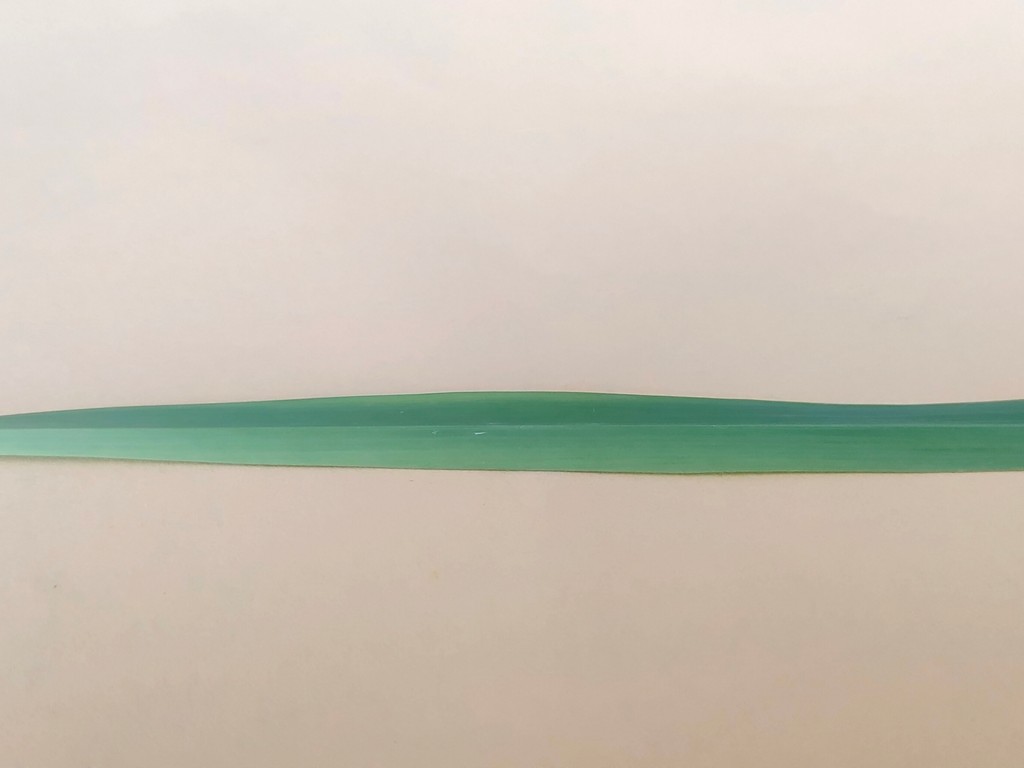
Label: Healthy